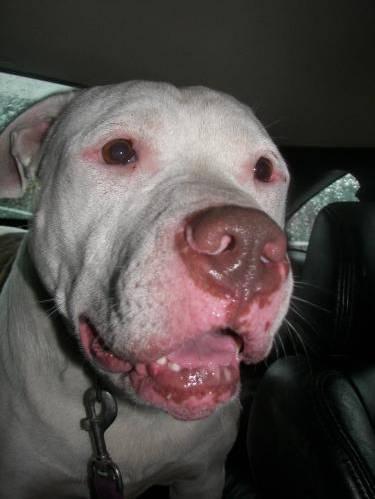
dog